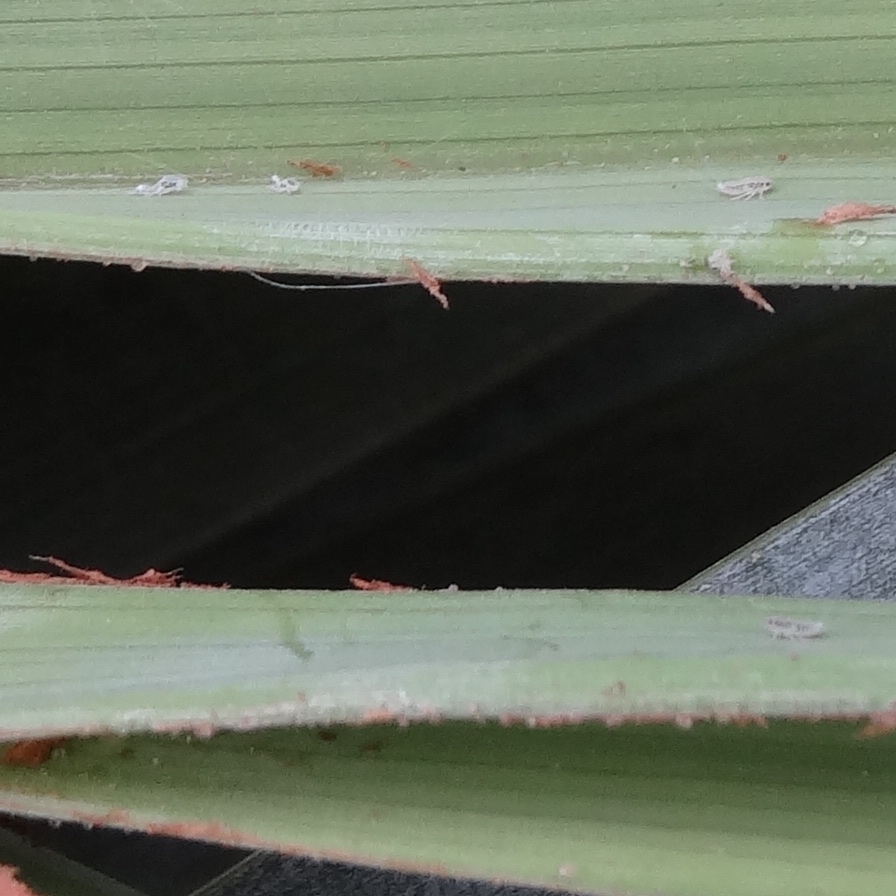
Label: Bug